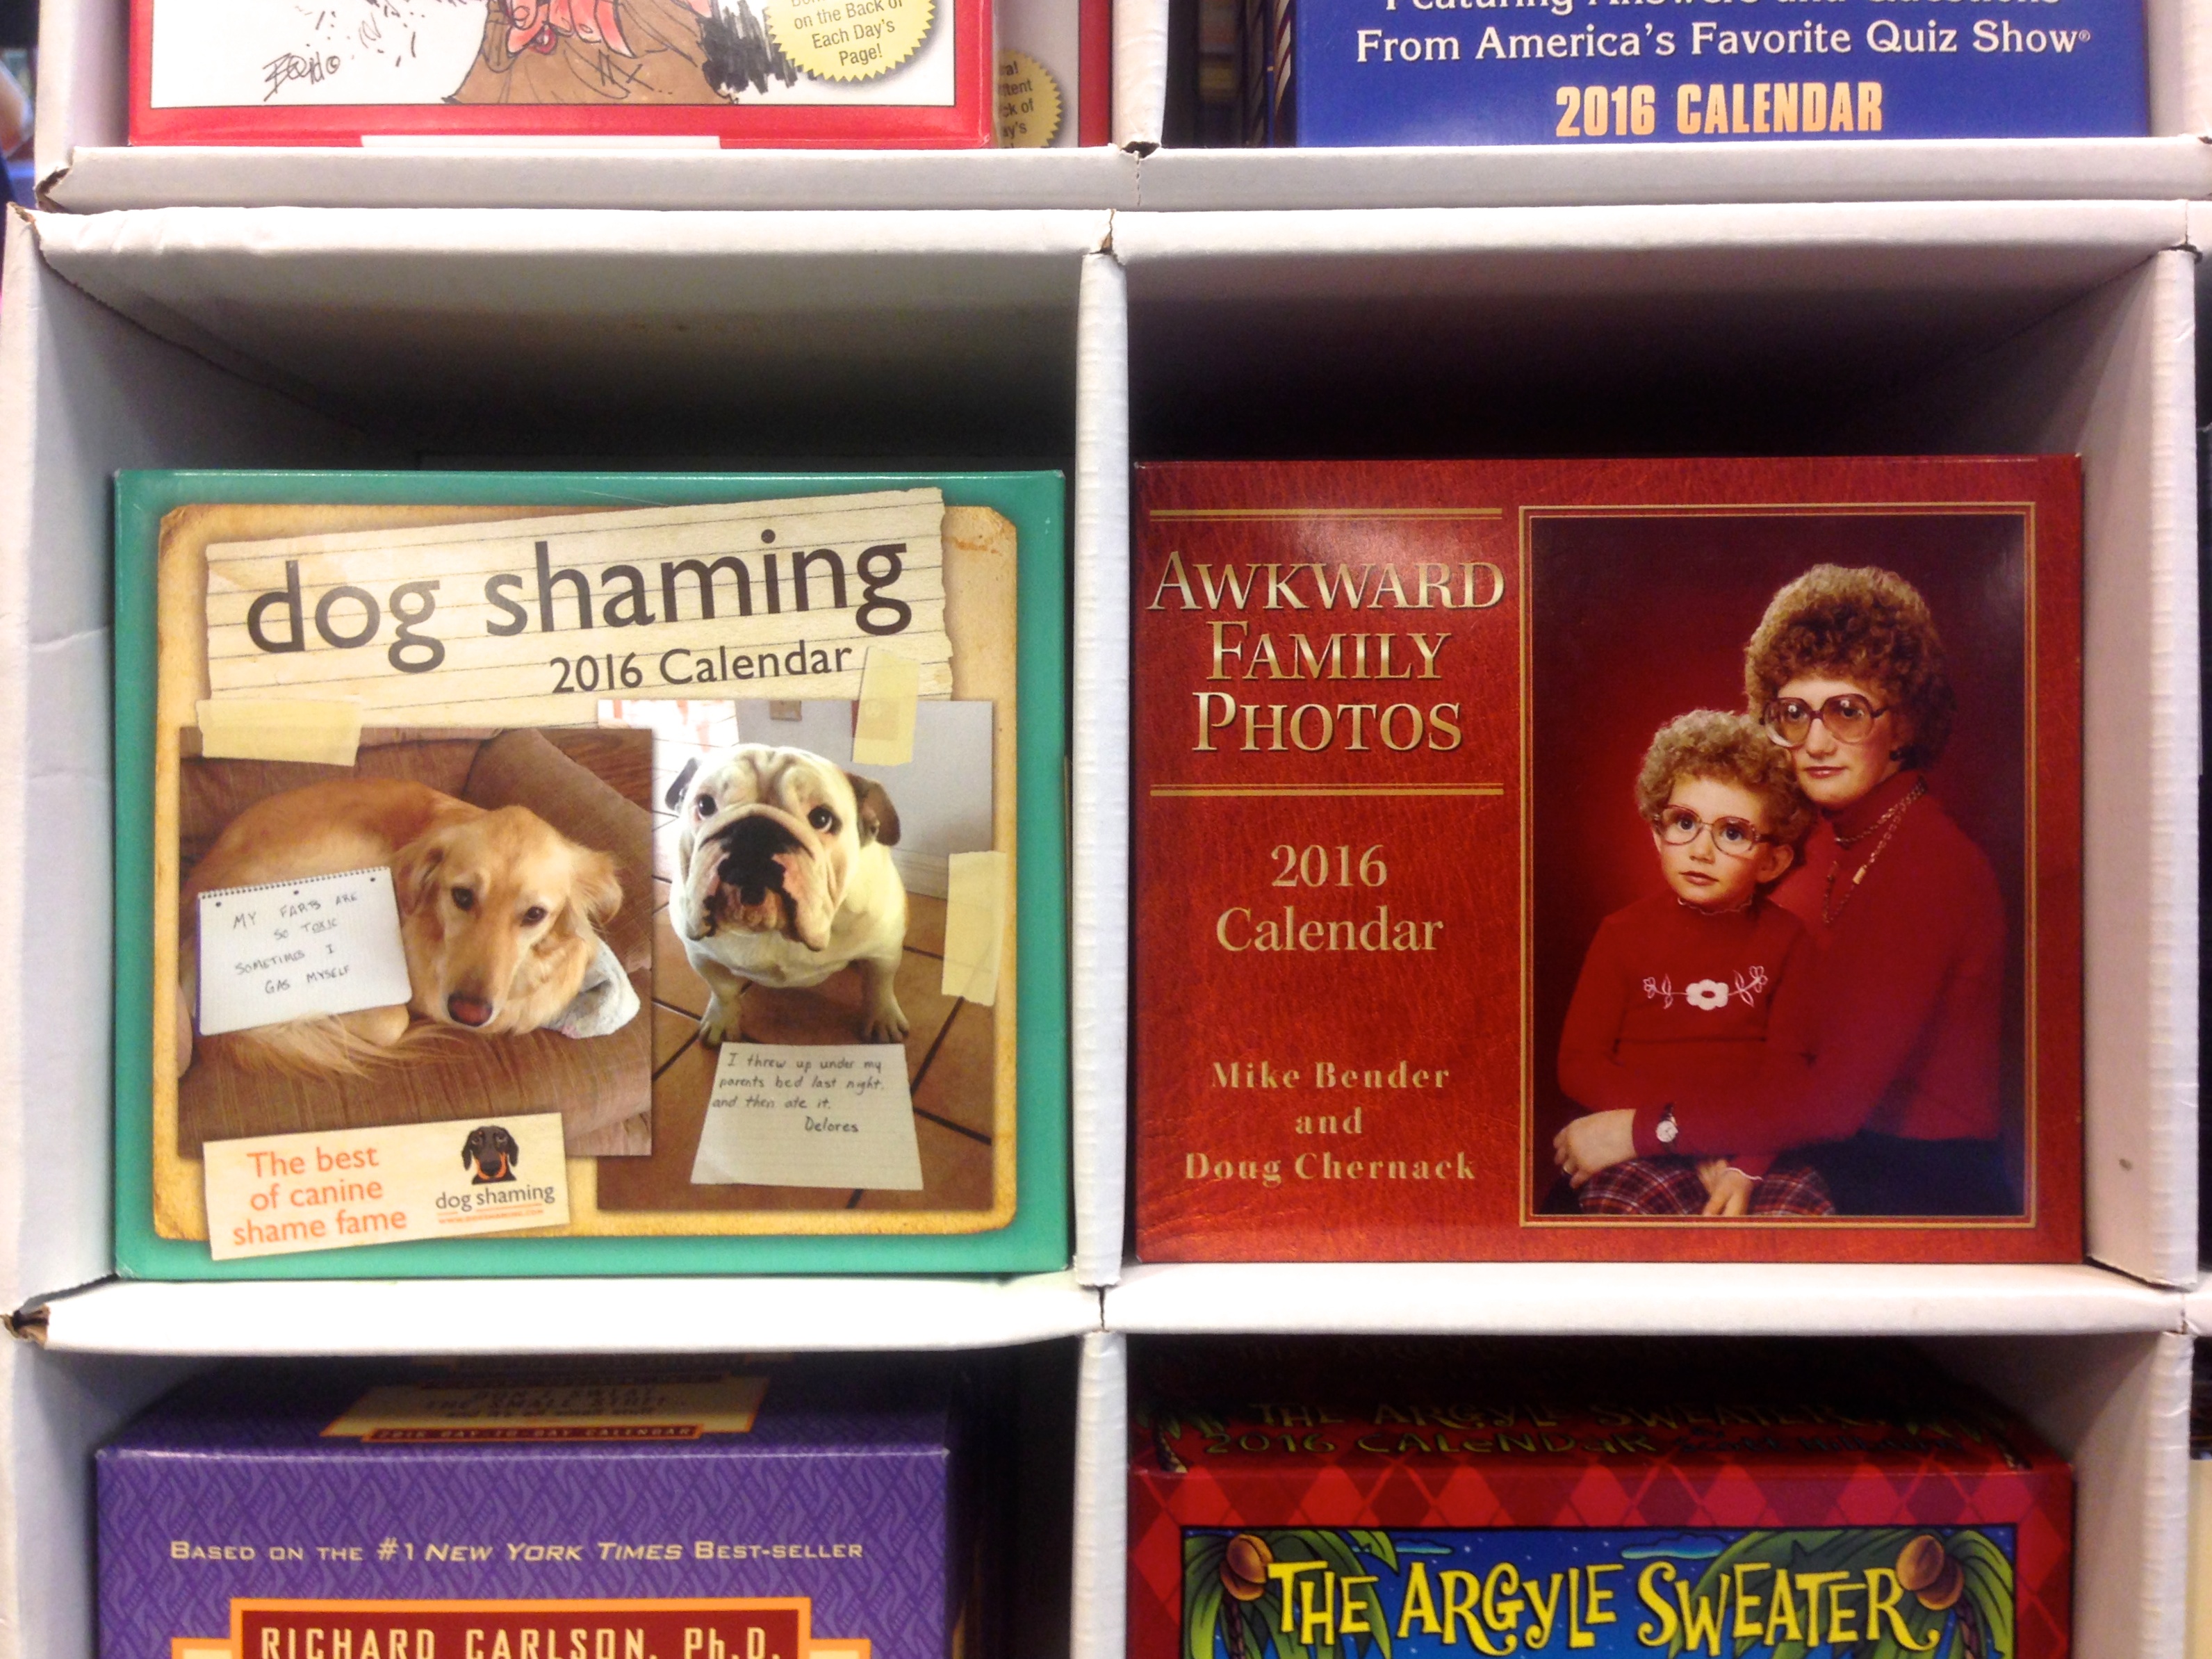
advertising